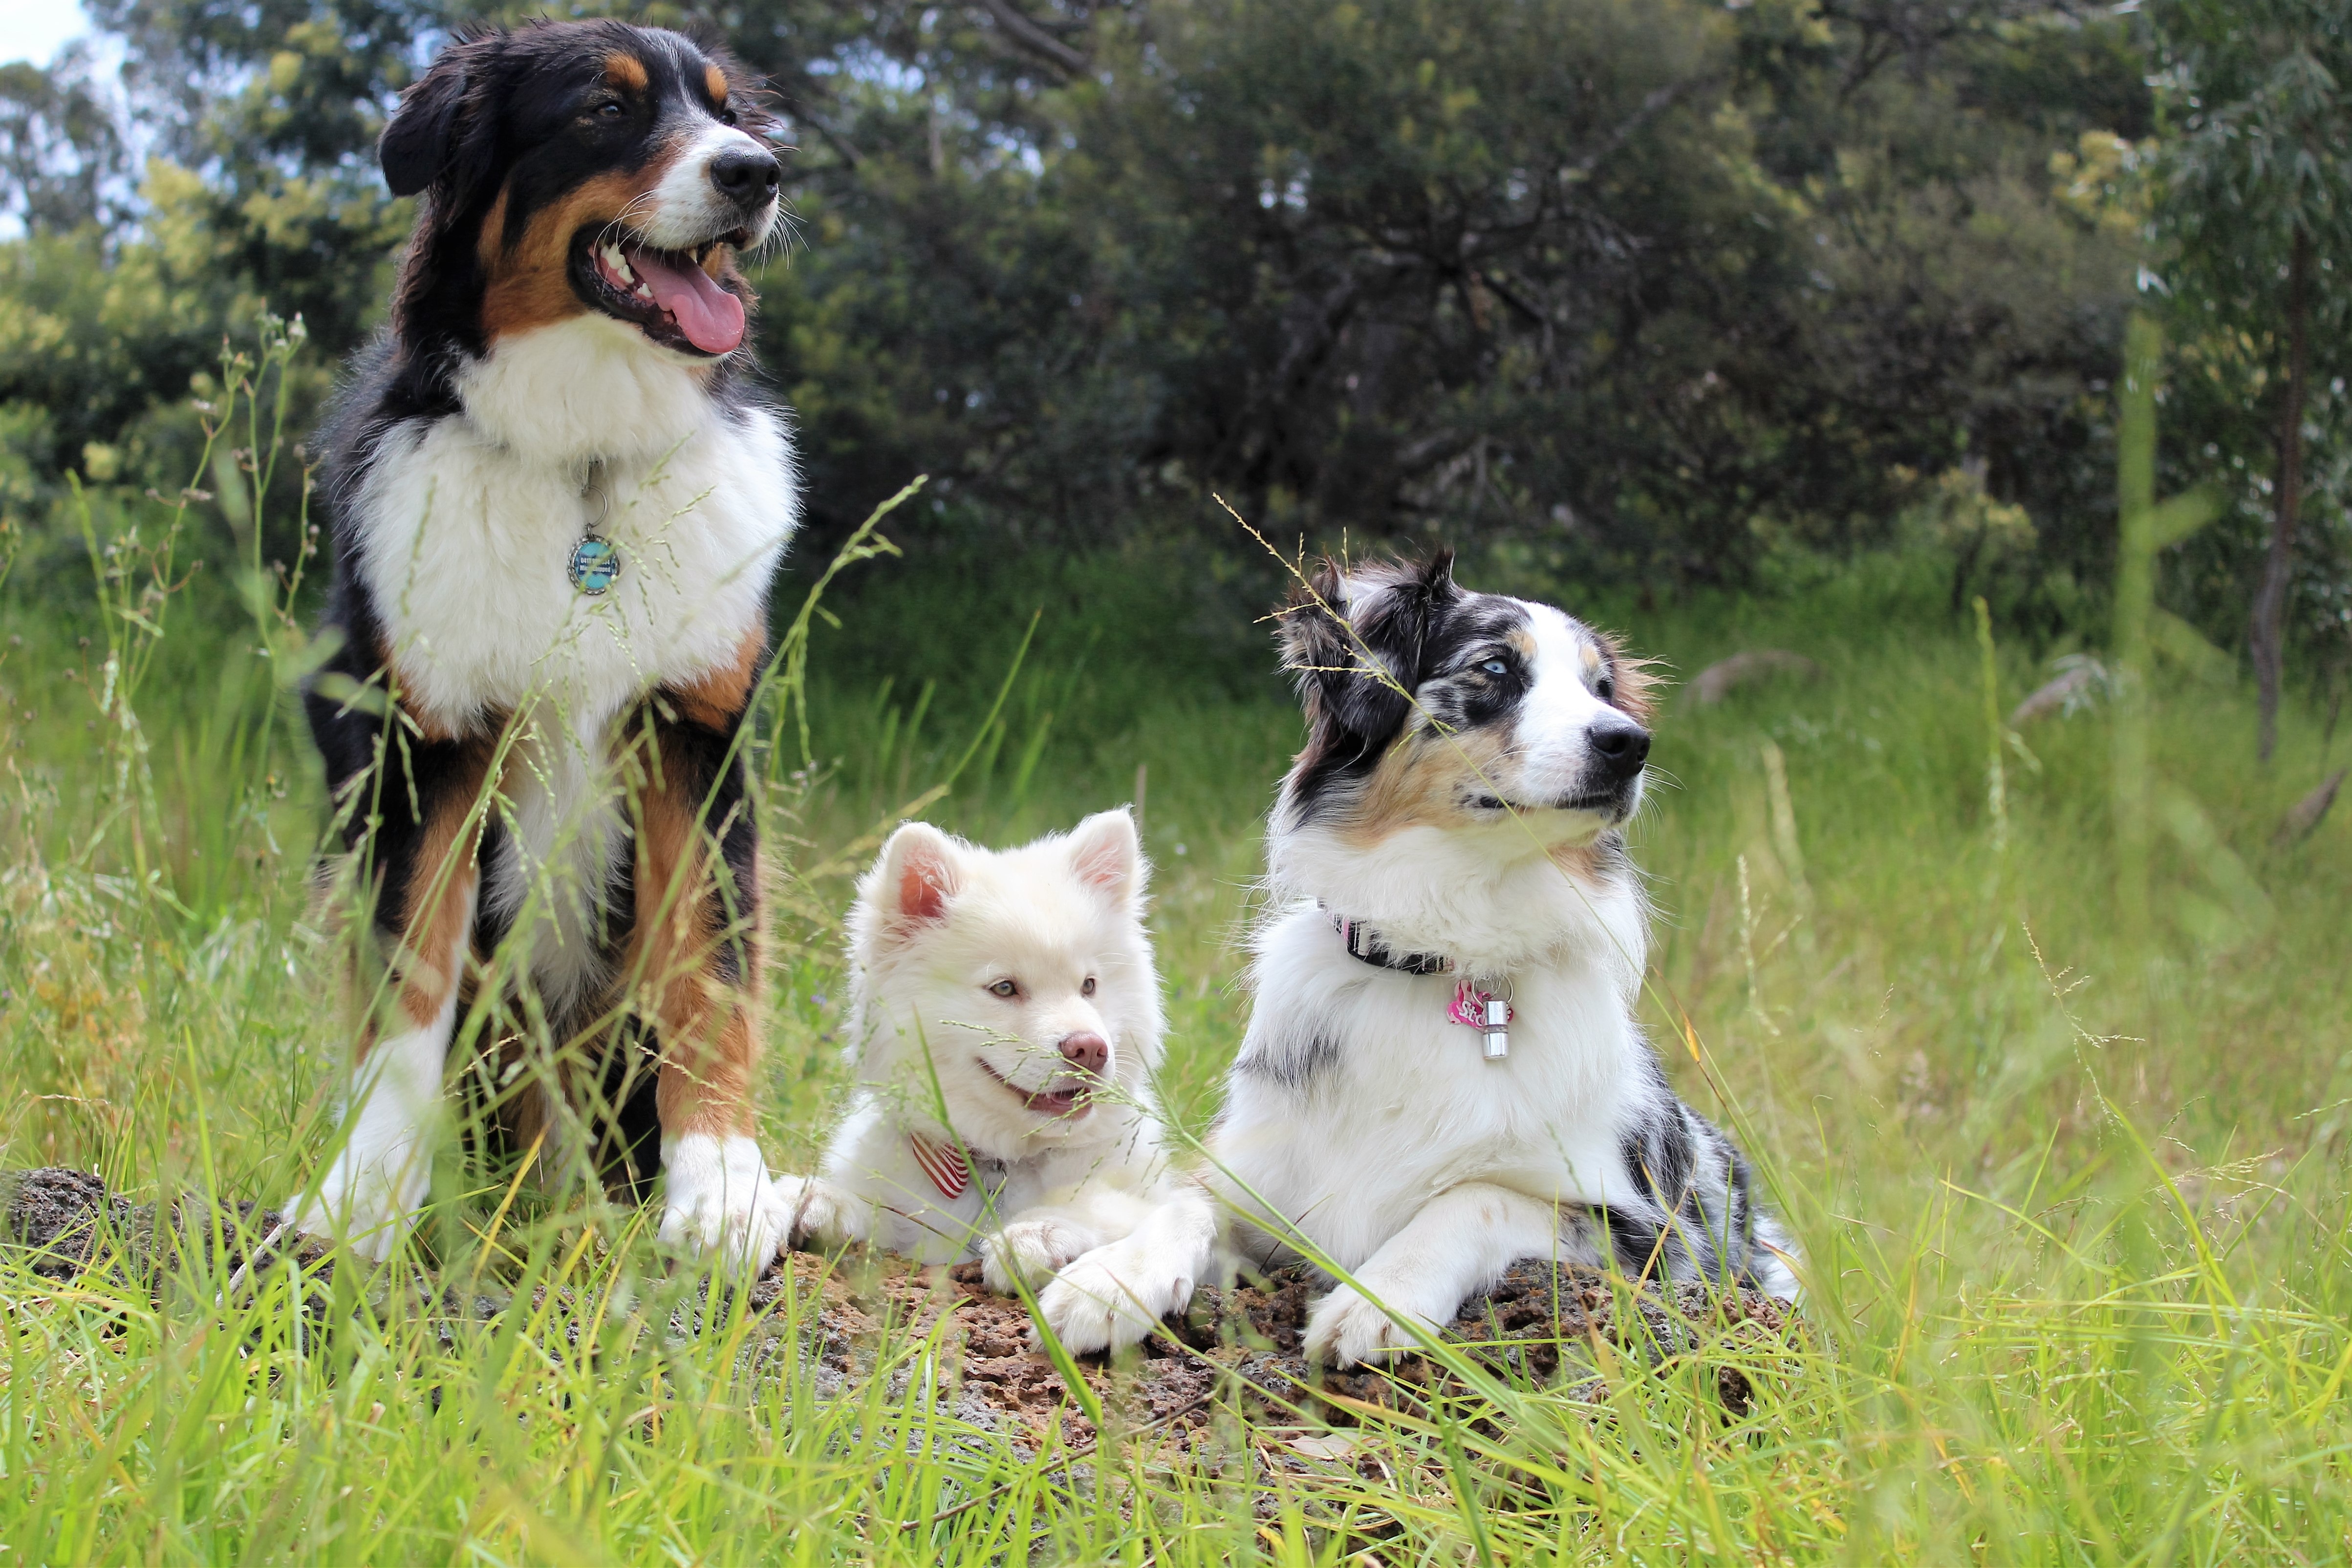
white, puppy, dog, animal, cute, canine, love, collie, pet, fur, small, park, mammal, black, friend, border collie, face, outside, dogs, fun, vertebrate, funny, adorable, watching, dog breed, content, breed, pup, doggy, puppies, purebred, pedigree, australian shepherd, dog like mammal, dog breed group